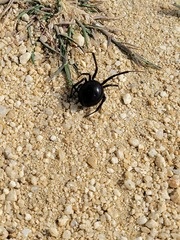
Species: Lactrodectus_hesperus